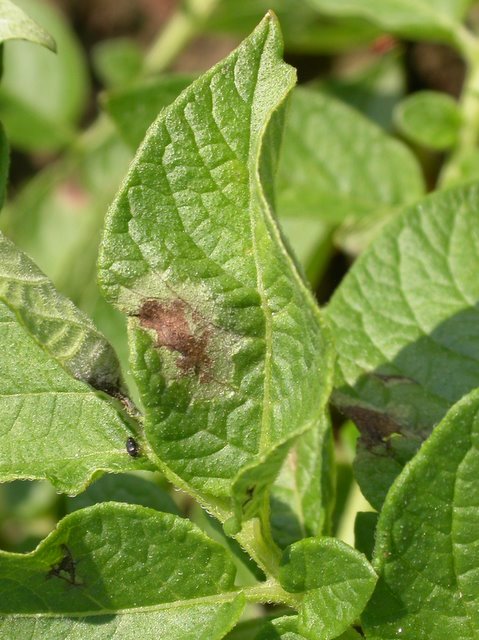
Plant: Potato
Disease: potato late blight